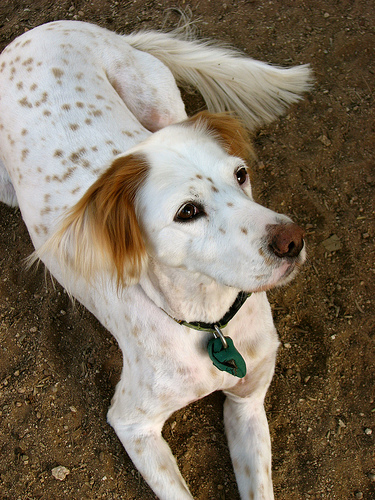
Animal: dog
Breed: english_setter